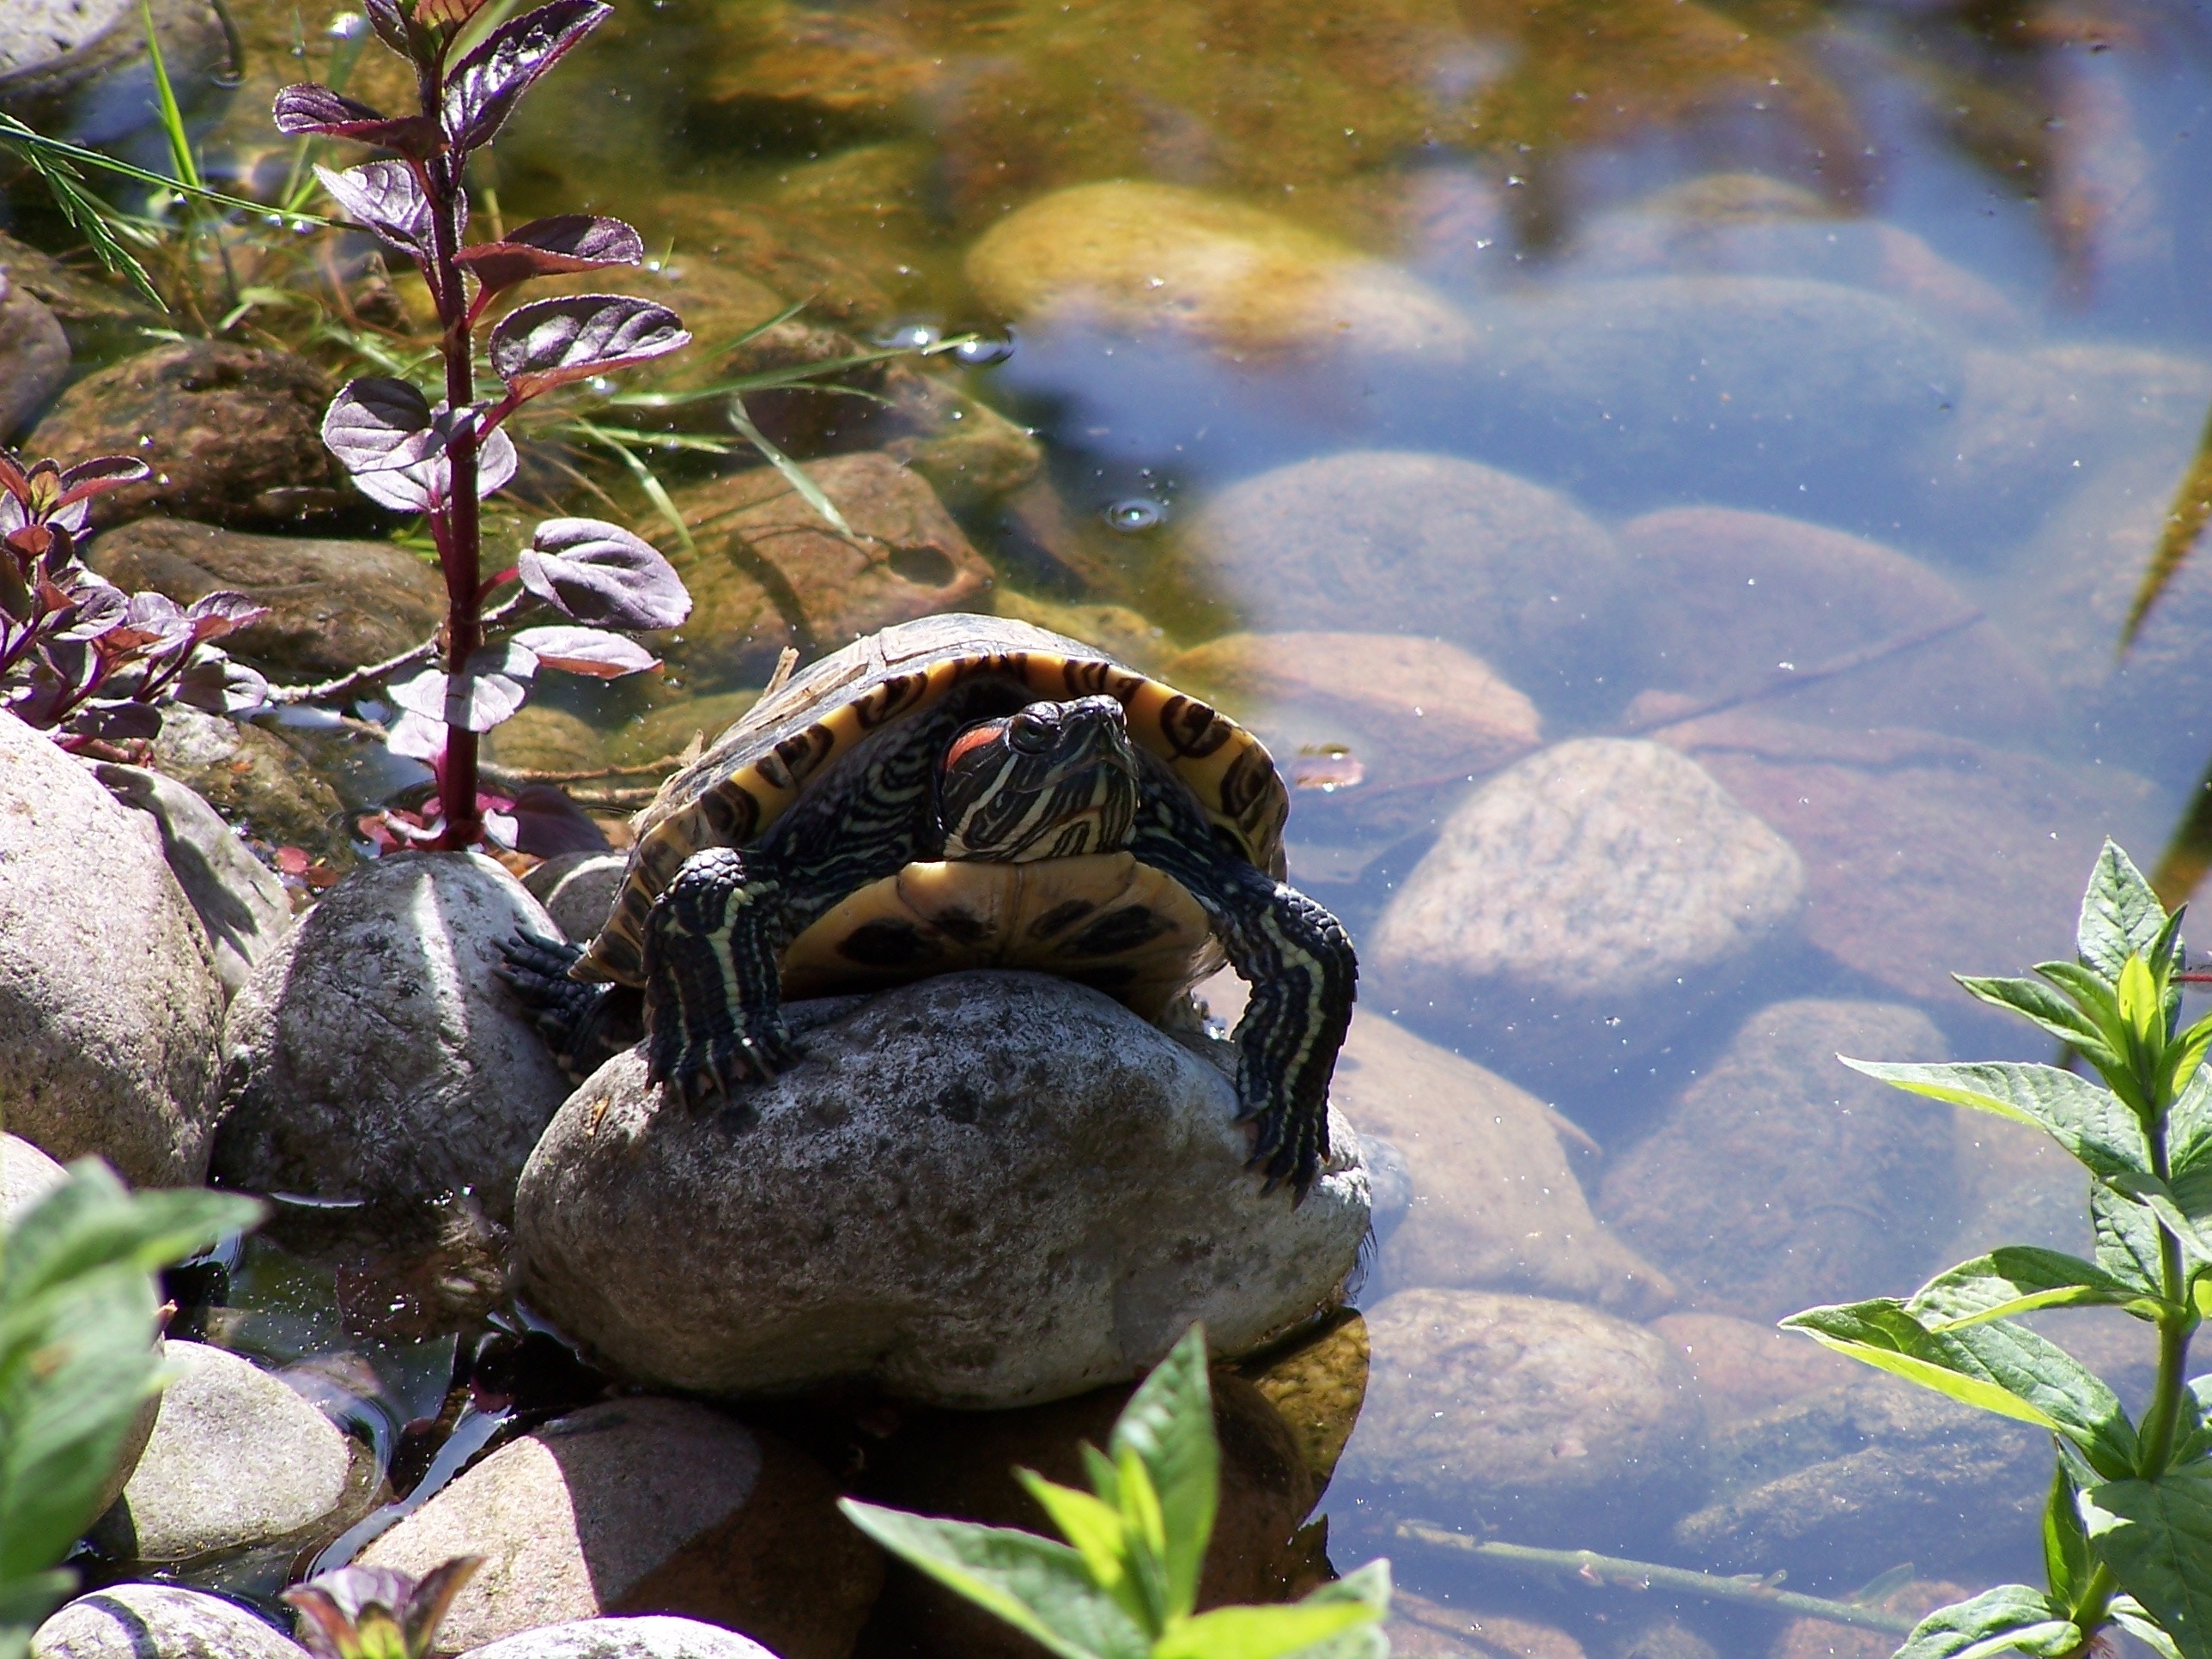
nature, flower, pond, wildlife, botany, turtle, frog, amphibian, flora, fauna